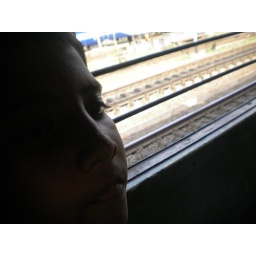
anubhav beside train window